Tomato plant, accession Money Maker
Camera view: vertical (180 deg); turntable rotation: 30 degrees
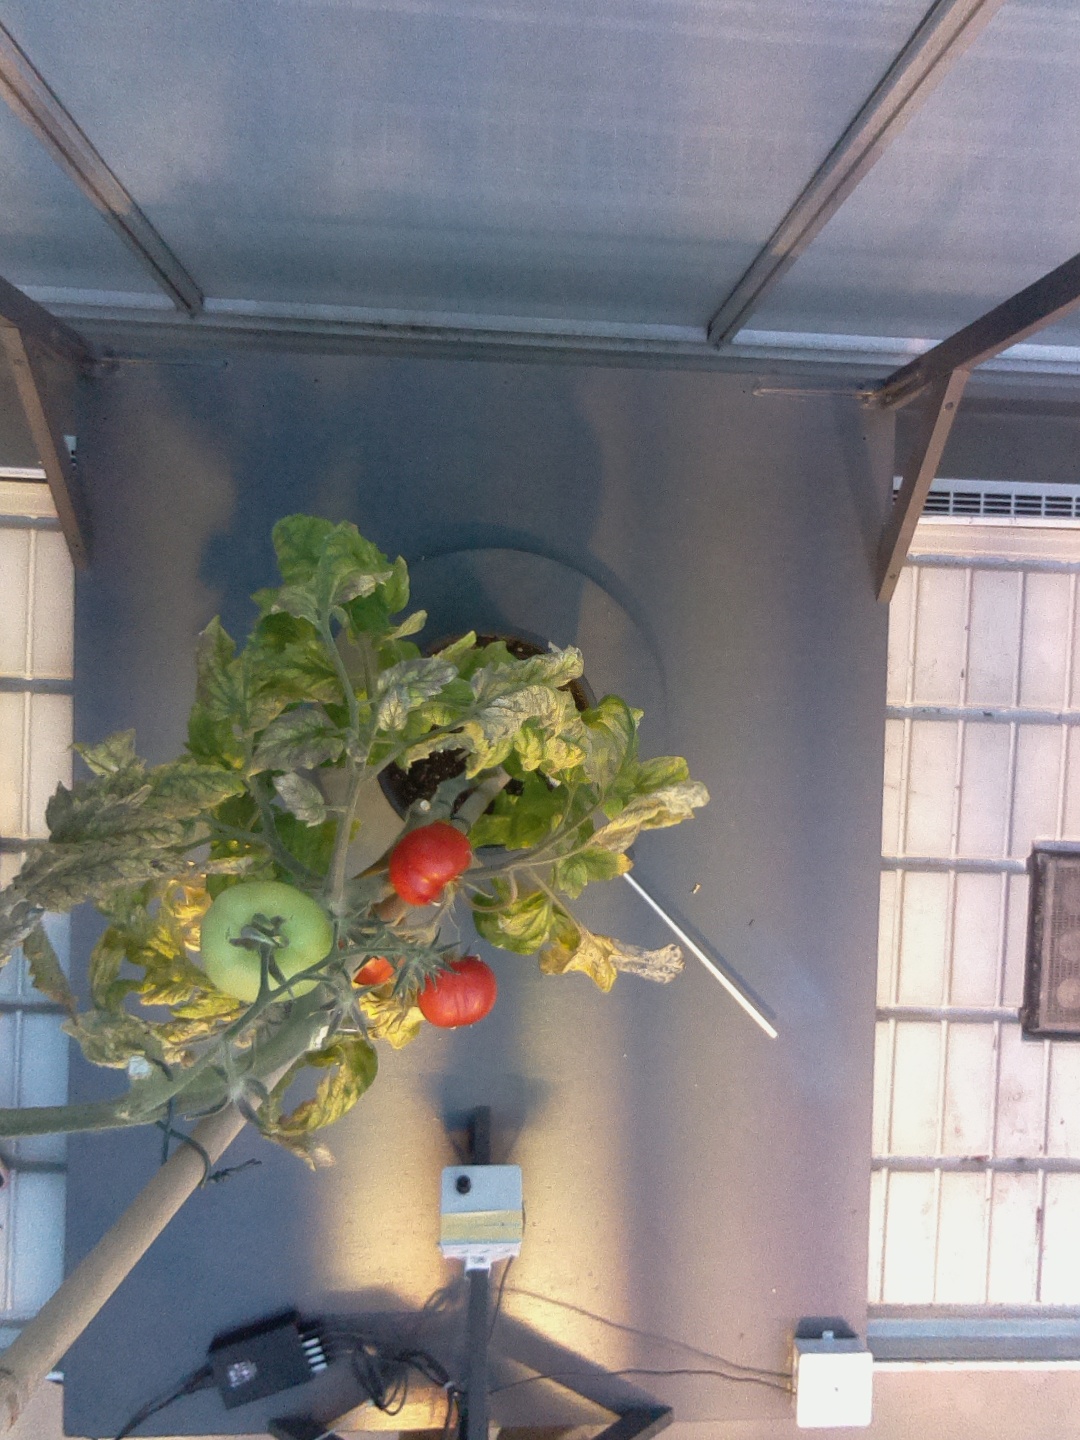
BBCH growth stage 83: 30%-40% of fruits show typical fully ripe color